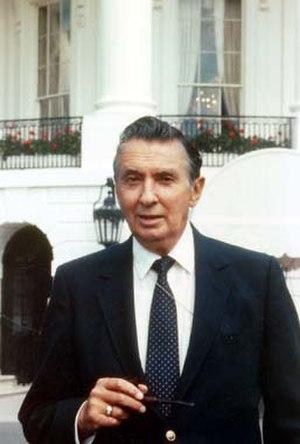
Robert Thompson, né le 28 juin 1921 et décédé le 19 novembre 2003 est un journaliste américain et correspondant à la Maison-Blanche sous les administrations Kennedy et Johnson.